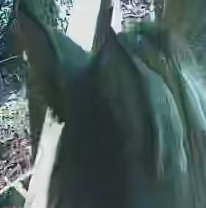
Face region: ears (position_of_ears)
Pain indicator: not_present